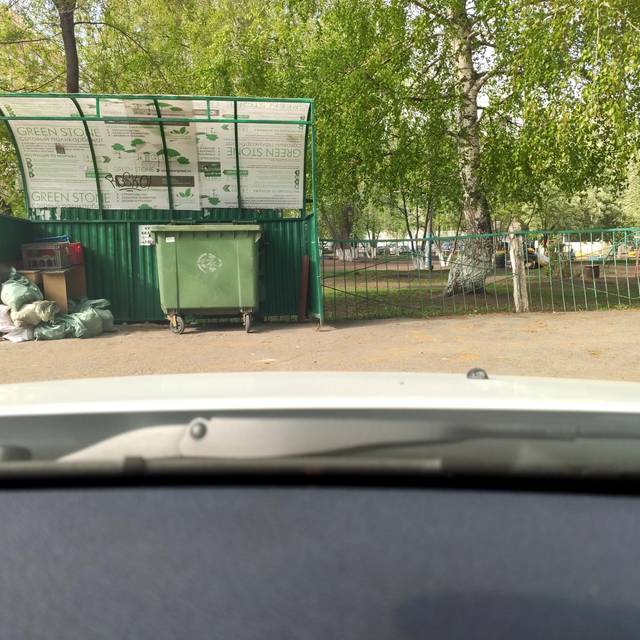
Region: Russia
Coordinates: 54.717, 56.014